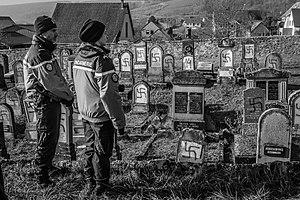
Gendarmes dans le cimetière juif de Westhoffen en Alsace après sa profanation le 4 décembre 2019
L’antisémitisme en France est la traduction par une idéologie, des actes ou des écrits, d'une haine des Juifs sur le territoire français. Avant le XIXᵉ siècle, il est plus difficile qu'aujourd'hui de dissocier, dans l'analyse, l'hostilité aux Juifs d'un point de vue communautaire et culturel — l'antisémitisme — de celle en raison de leur religion — l'antijudaïsme ; et ce, parce que religion et politique étaient plus imbriquées qu'aujourd'hui et que c'est la version racialiste de l'antisémitisme qui a surtout été étudiée. L'antisémitisme « moderne », comme idéologie raciste, date de la seconde moitié du XIXᵉ siècle. En France, les actes antisémites et la propagation d’idéologies antisémites sont punis par la loi.
Le Cimetière juif de Westhoffen est situé à Westhoffen, une commune française située dans le département du Bas-Rhin, en région Grand Est. Cette commune se trouve dans la région historique et culturelle d'Alsace. Le cimetière date de 1559.